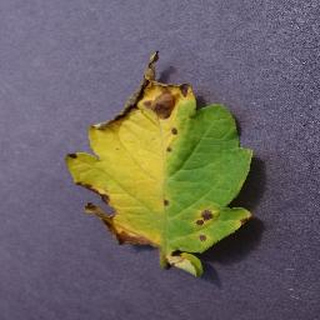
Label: tomato_septoria_leaf_spot